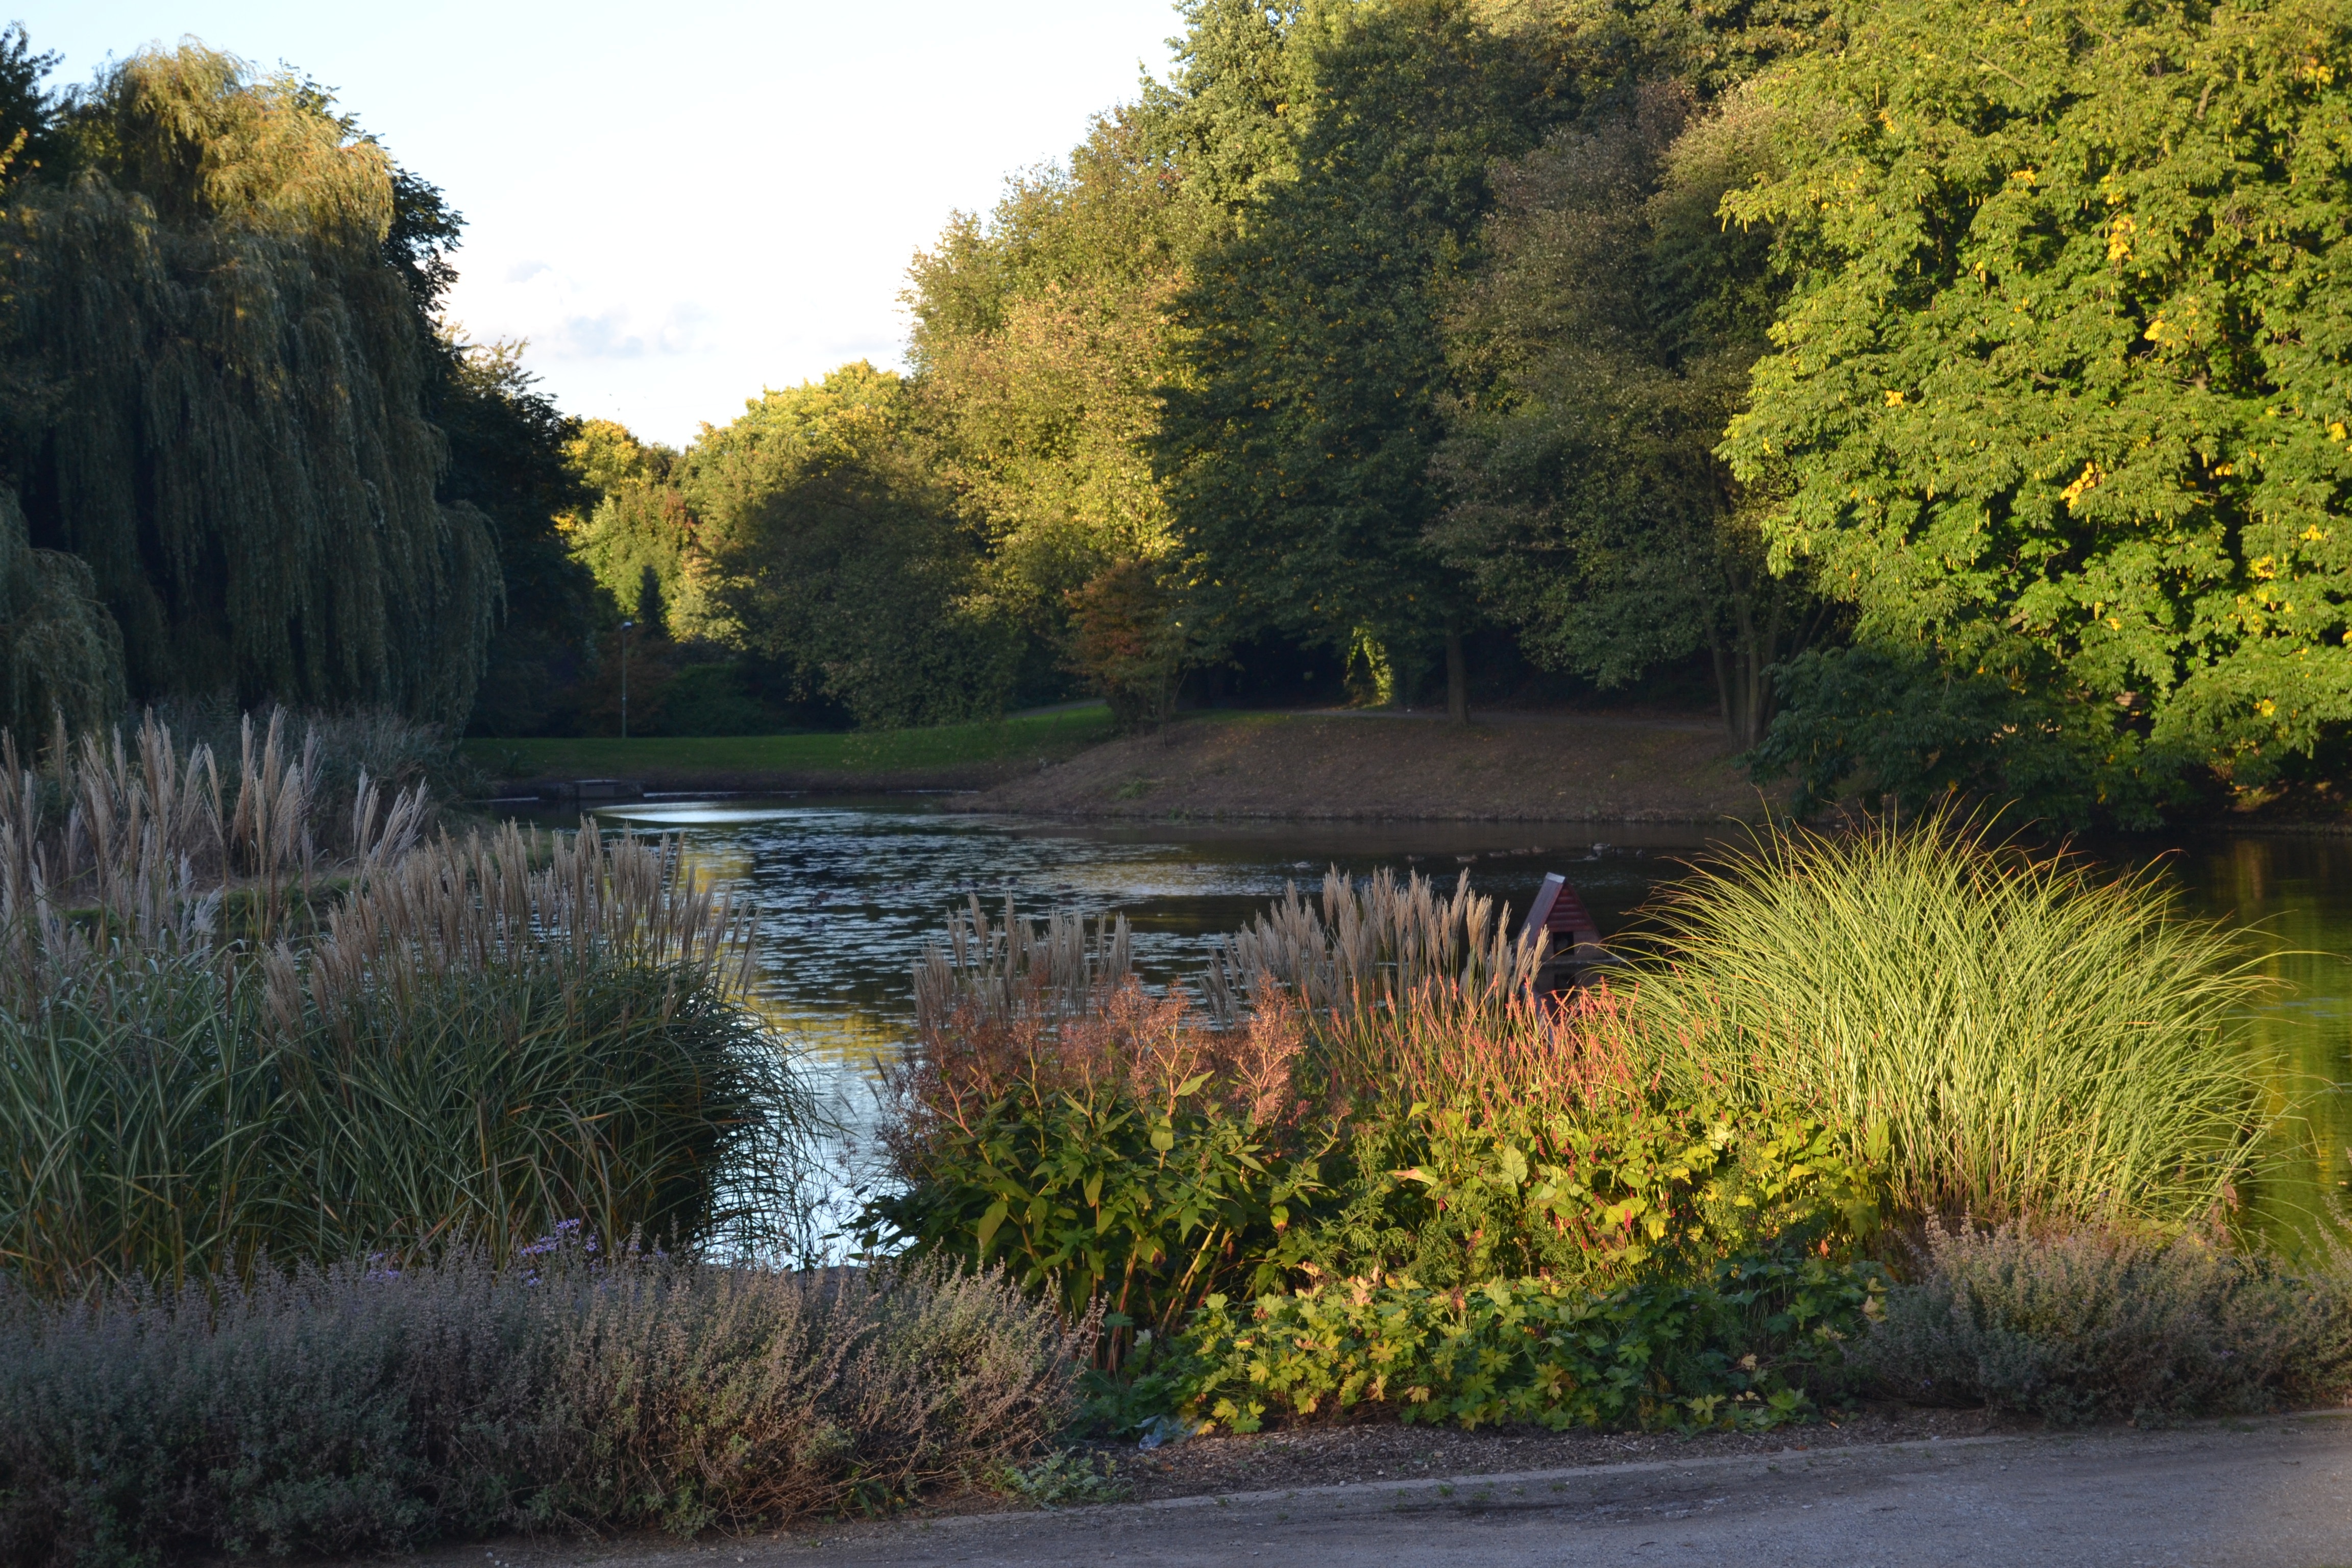
landscape, tree, water, nature, grass, wilderness, plant, leaf, lake, view, river, pond, stream, green, reflection, autumn, park, reservoir, garden, season, waterway, body of water, wetland, loch, castle park, rural area, north rhine westphalia, borbeck